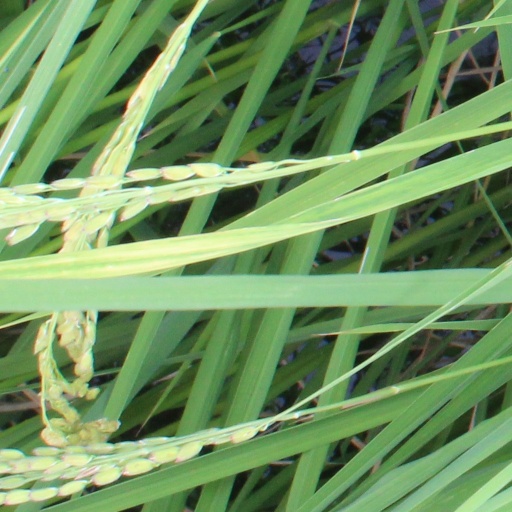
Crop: rice